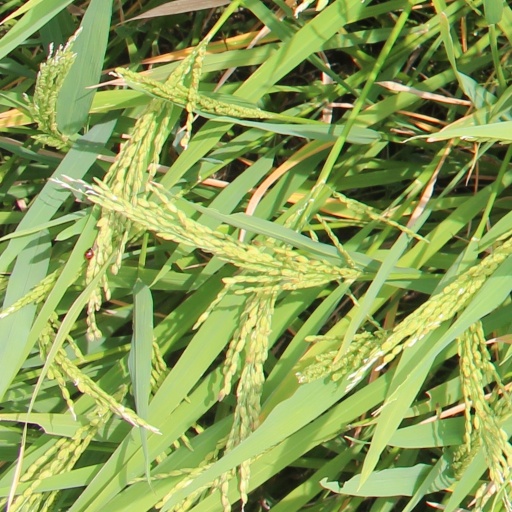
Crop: rice